Lip licker's dermatitis

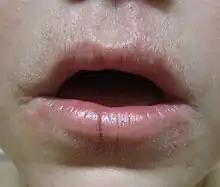
Lip licker's dermatitis

Redness around the lips in circumoral distribution with dryness and scale is typical. Chapping may also occur, especially in cold weather. If symptoms worsen due to persistent licking, cracked lips can occur usually on the lower lip.